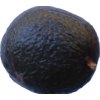
Label: black_avocado